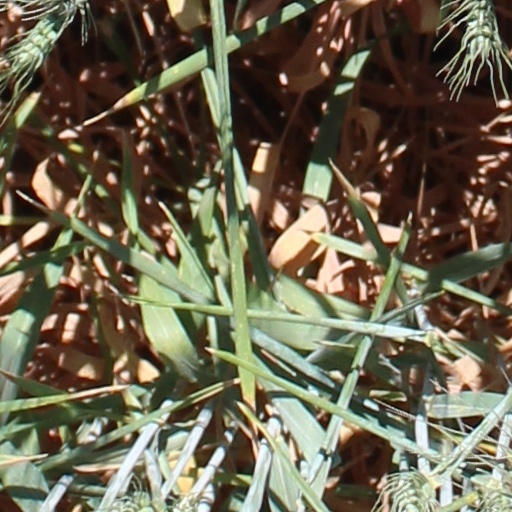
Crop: wheat